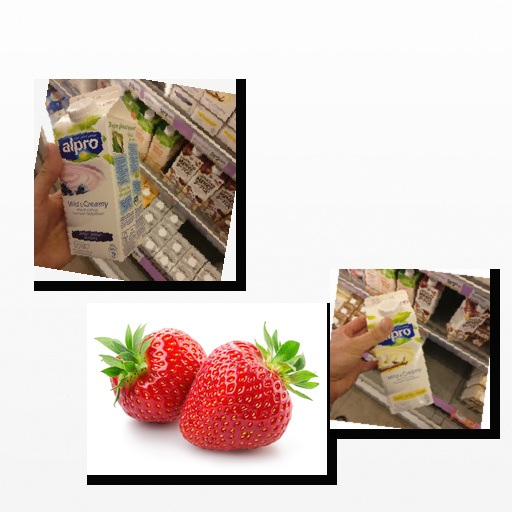
Food items: strawberry, blueberry_soy_yogurt, vanilla_soyghurt